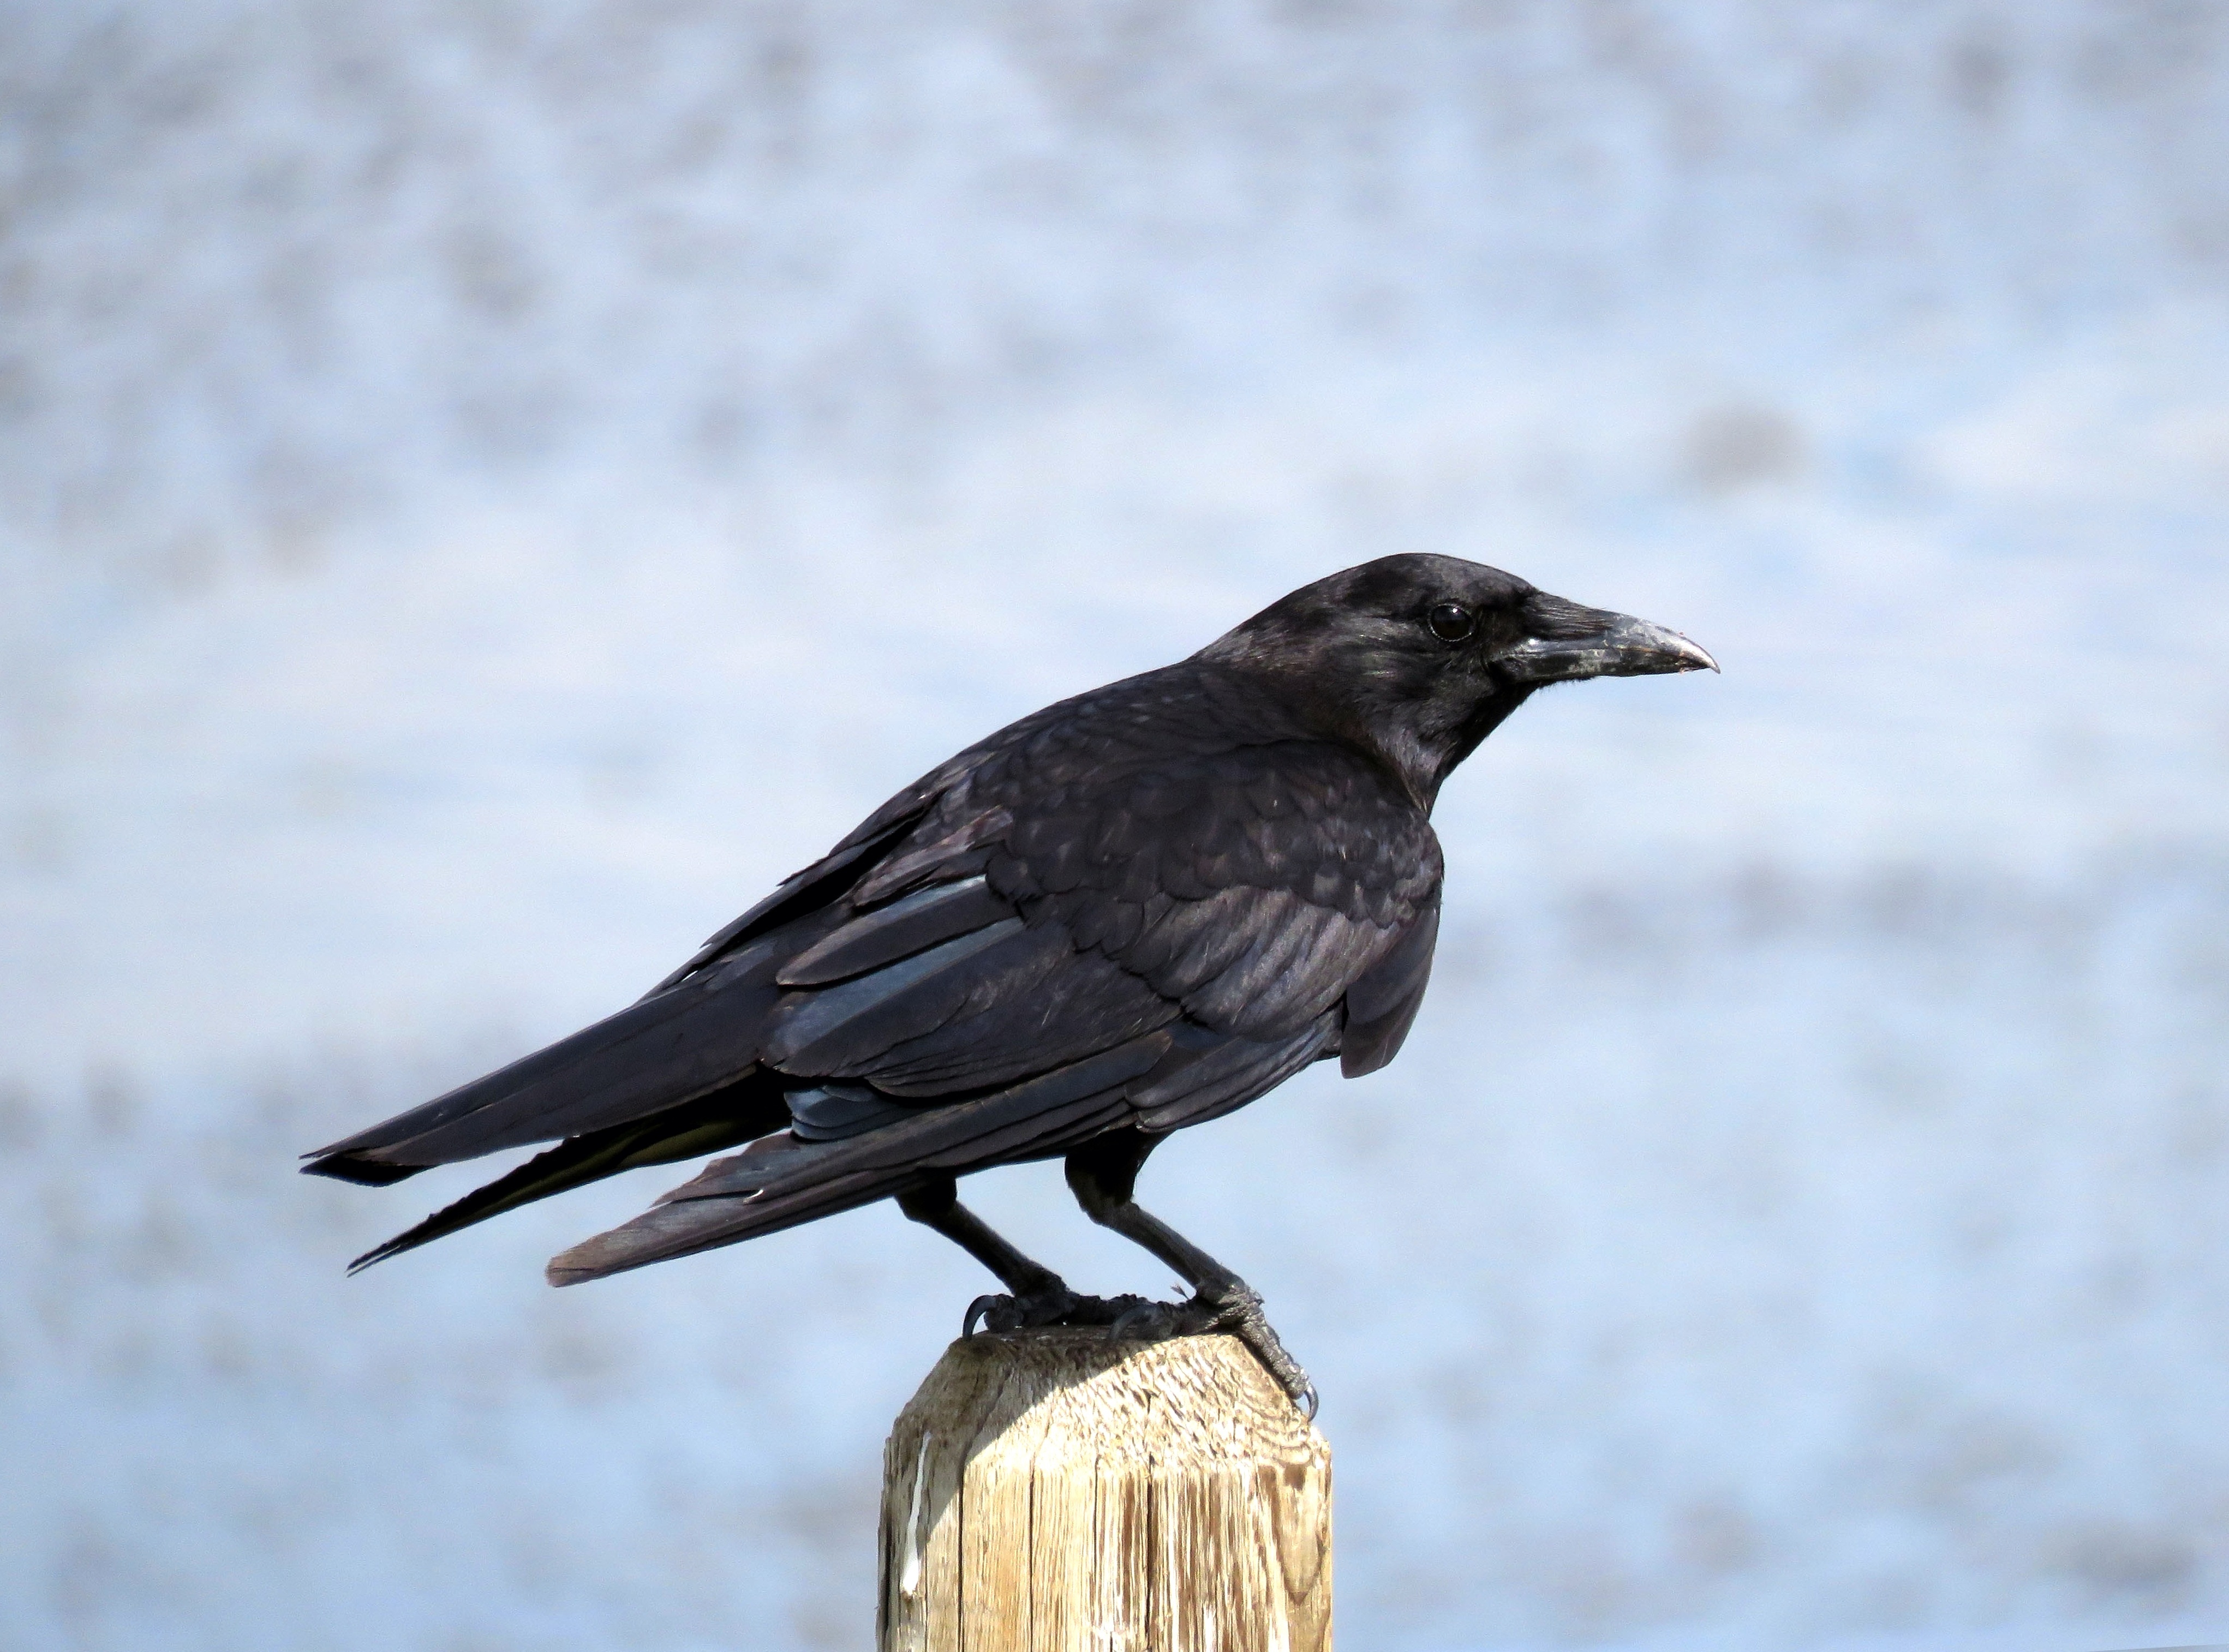
bird, wing, wildlife, beak, fauna, crow, rook, vertebrate, raven, birdwatching, blackbird, birding, american crow, perching bird, emberizidae, cinclidae, crow like bird